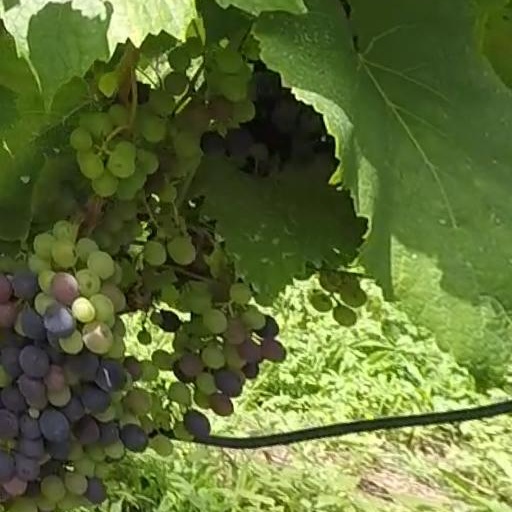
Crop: grape